Sky position (RA, Dec in degrees): 330.244, 1.247
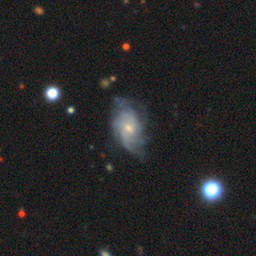
Galaxy morphology: Unbarred Loose Spiral Galaxies